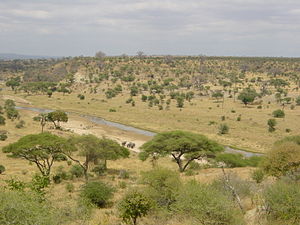
Tarangire nationalpark
Zebraer i Lake Manyara nationalpark
Tarangire nationalpark er den sjettestørste nationalpark i Tanzania. Den ligger syd for Manyarasøen og har et areal på ca. 2.850 kvadratkilometer. Den er opkaldt efter floden Tarangire som løber gennem parken.